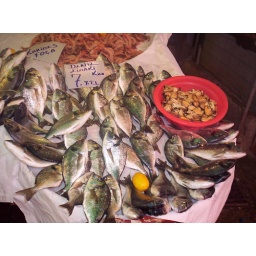
fish market in Izmir